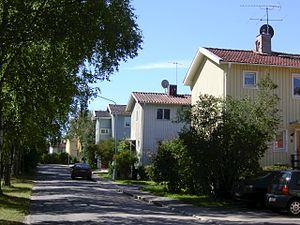
Norra Ängby est un quartier de la banlieue ouest de Stockholm, situé à une dizaine de kilomètres du centre de la capitale suédoise. C'est une cité-jardin, qui a été créée dans les années 1930.